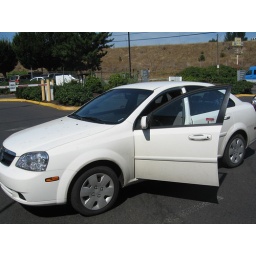
We drove 1046 miles in this cute little rental car over the course of our trip!